Cricket

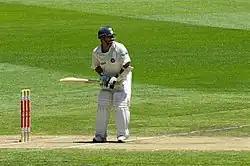
Sachin Tendulkar is the only player to have scored one hundred international centuries.

The wicket-keeper (a specialised fielder behind the batter) and the batters wear protective gear because of the hardness of the ball, which can be delivered at speeds of more than and presents a major health and safety concern. Protective clothing includes pads (designed to protect the knees and shins), batting gloves or wicket-keeper's gloves for the hands, a safety helmet for the head, and a box for male players inside the trousers (to protect the crotch area). Some batters wear additional padding inside their shirts and trousers such as thigh pads, arm pads, rib protectors and shoulder pads. The only fielders allowed to wear protective gear are those in positions very close to the batter (i.e., if they are alongside or in front of him), but they cannot wear gloves or external leg guards.